Central Coast (New South Wales)

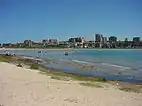
The Entrance

The Central Coast is a peri-urban region lying on the Pacific Ocean in northeastern New South Wales, Australia. The region is situated north of Sydney, and is filled with subtropical national parks, forests and also encompasses the major coastal waterways of Brisbane Water, Tuggerah Lakes and southern Lake Macquarie. The region's hinterland, which has fertile valleys, rural farmland and wineries, and also includes the Watagan Mountains. The Central Coast is known for its regional coastal towns like Terrigal, The Entrance, Ettalong Beach, Budgewoi and Bateau Bay with resorts and holiday parks, which feature many expansive beaches and lagoons with surfing and coastal tracks, as well as scenic views. Gosford is the main commercial hub and gateway.